District of Potisje

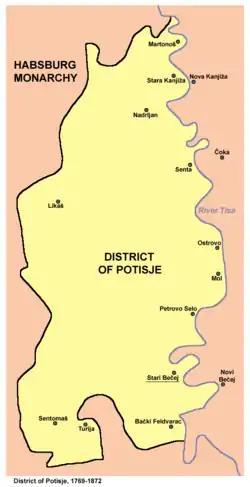
District of Potisje, 1769-1872

The District of Potisje ( or ) was an administrative territorial entity of the Habsburg monarchy. It was formed in 1751 with the headquarters in Stari Bečej, and existed for almost one century (until 1848).